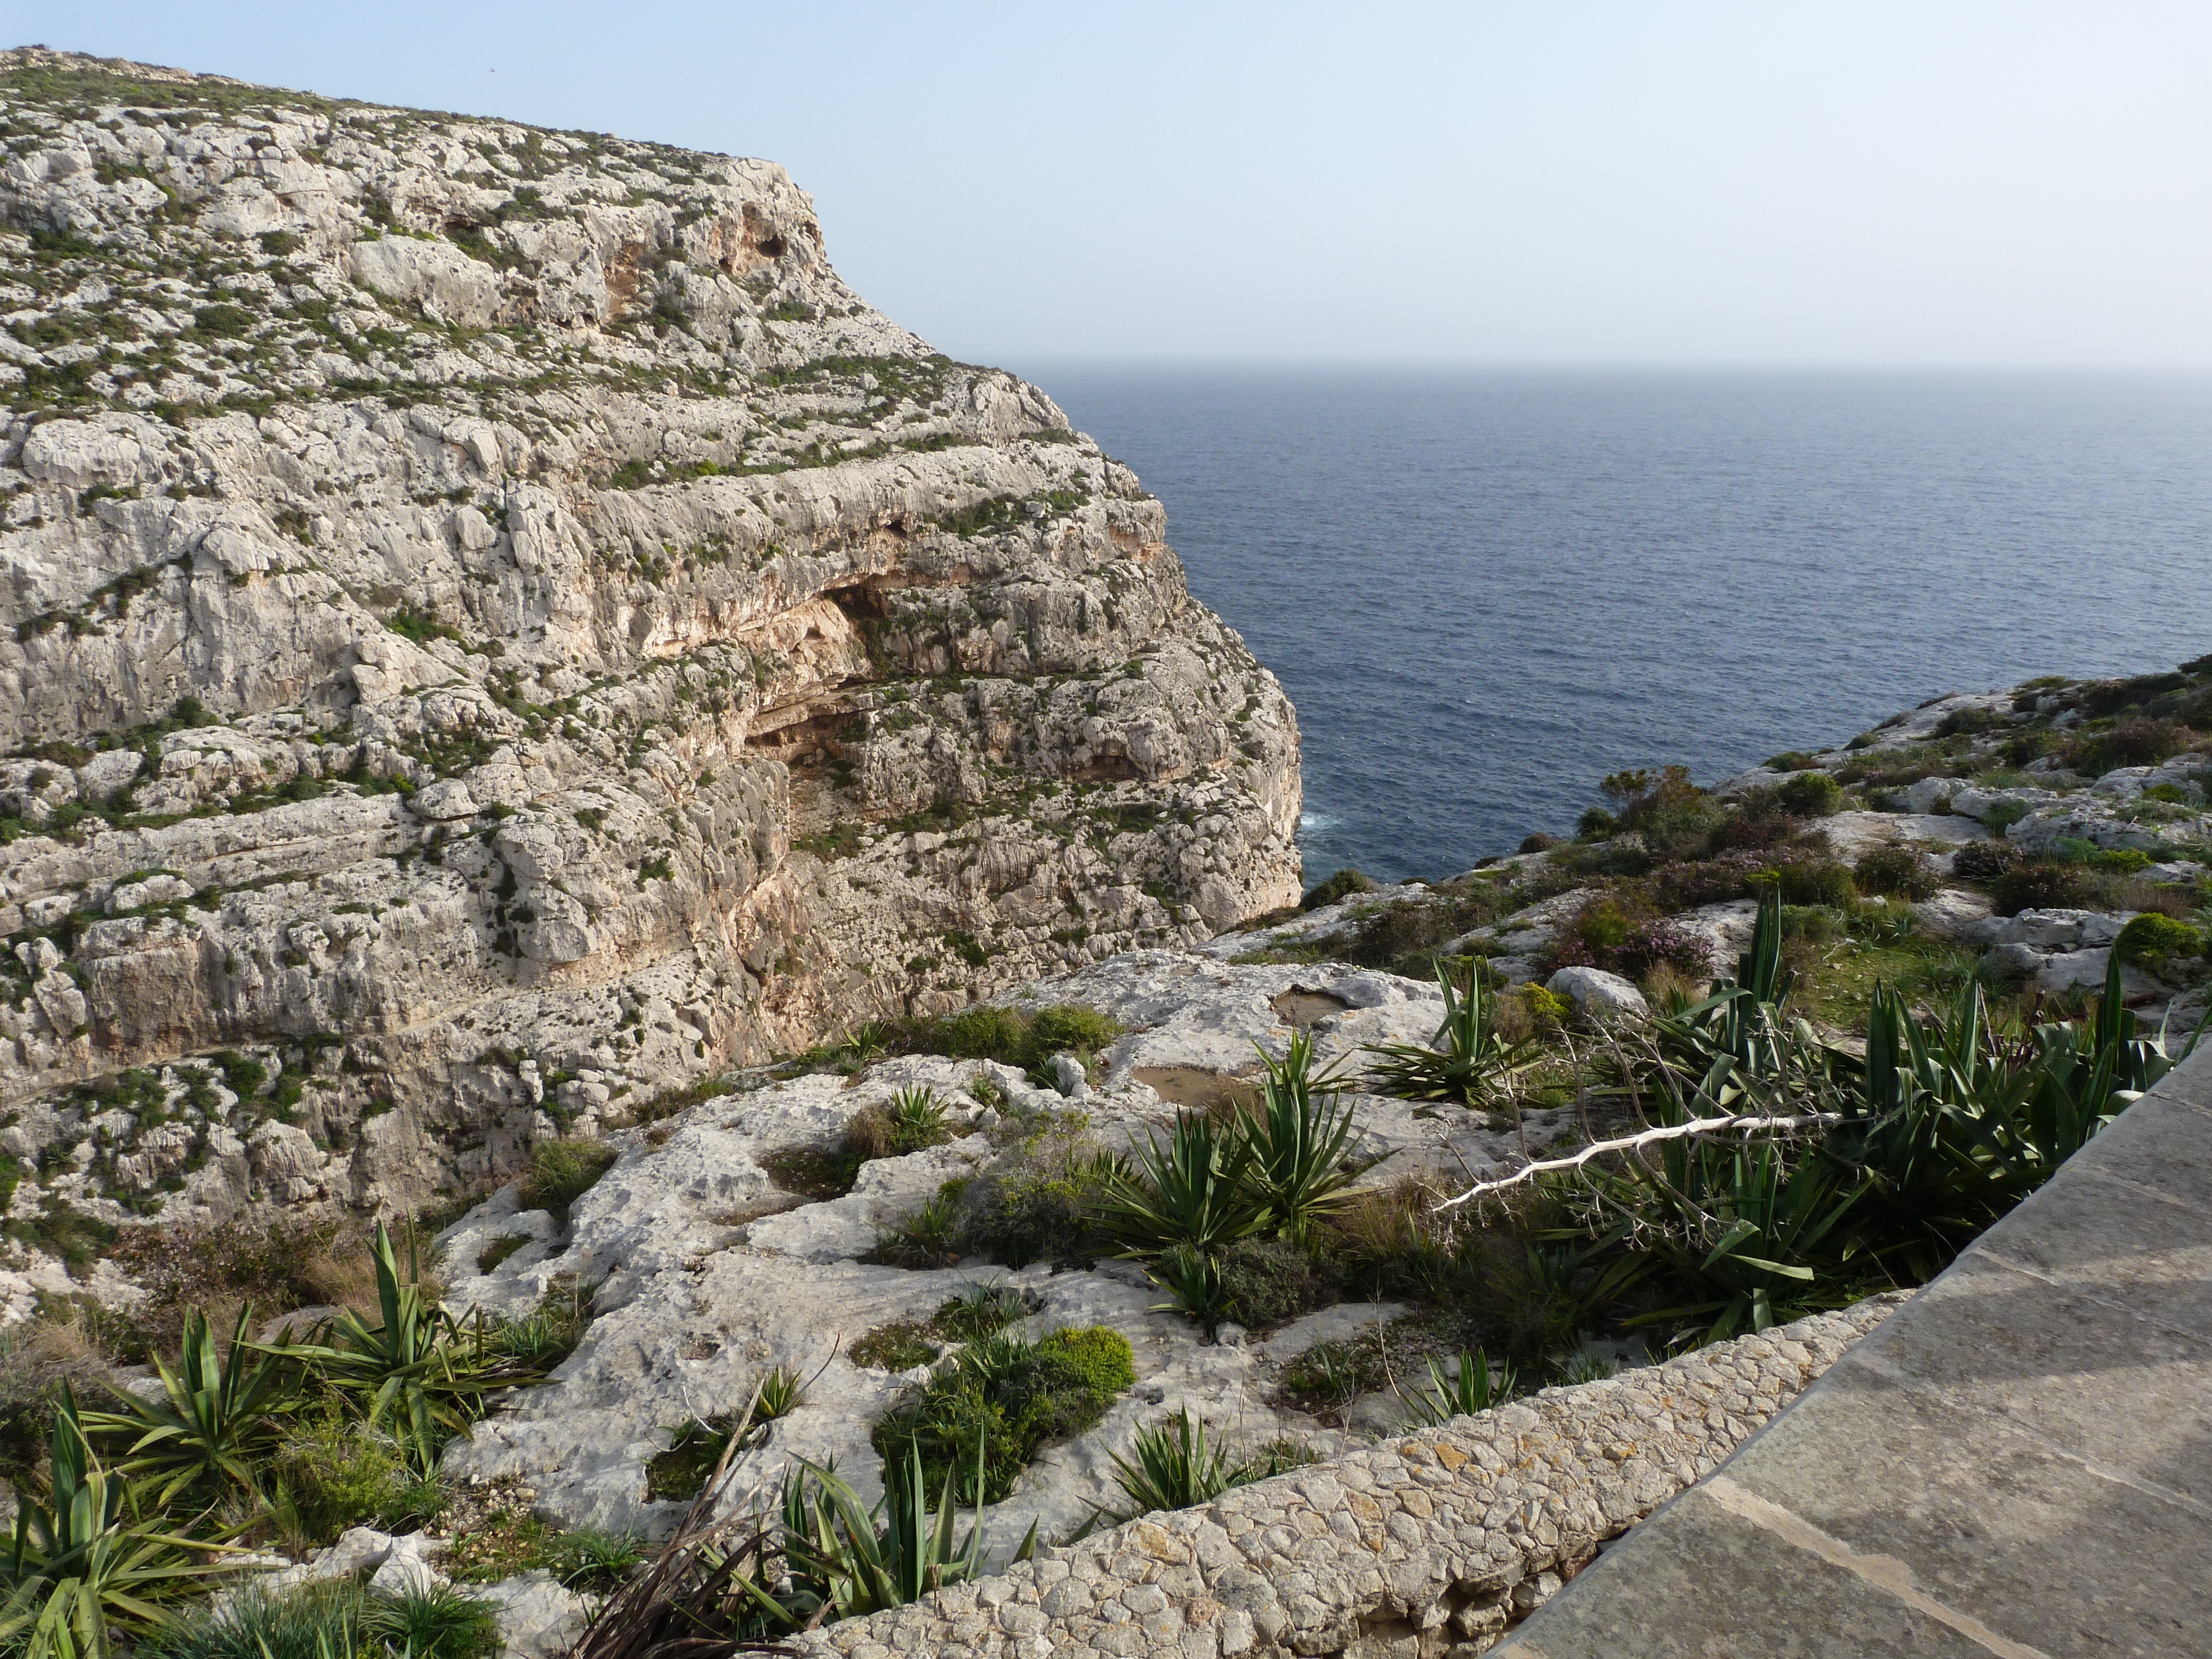
landscape, sea, coast, rock, ocean, shore, vacation, cliff, bay, terrain, material, rocks, geology, badlands, malta, cape, wadi, landform, ancient history